Richard Griffith (general)

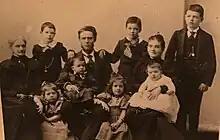
Griffith's widow, Sallie Ann Whitfield, their son Benjamin (mayor of Vicksburg), his wife Cora and their seven children.

When the Civil War began, Griffith was appointed colonel of the 12th Mississippi Infantry Regiment in May 1861. He was promoted to brigadier general on November 2 and put in command of a brigade of four Mississippi regiments that became part of Maj. Gen. John B. Magruder's division in April 1862.